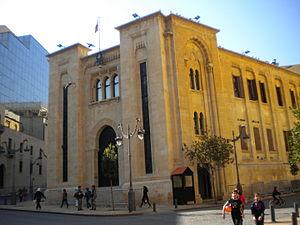
Le Liban est une république démocratique parlementaire semi-présidentielle s'inscrivant dans le cadre général du confessionnalisme, une forme de consociationalisme dans laquelle les postes les plus élevés sont proportionnellement réservés aux représentants de certaines communautés religieuses.